Ugadi

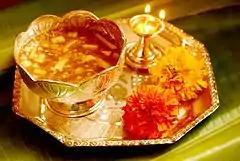
Ugadi Pachadi with puja tray

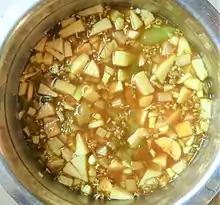

' or ', also known as Samvatsarādi, is the first day of the year on the Hindu calendar that is traditionally celebrated by the Telugu people and the Kannadigas in the Indian states of Andhra Pradesh, Telangana, Karnataka, Tamil Nadu, as well as by diasporan communities elsewhere. The cycle consists of 60 years—each year individually named. It is festively observed in these regions on the first day of the Hindu lunisolar calendar month of Chaitra. This typically falls in late March or early April of the Gregorian calendar. It also falls sometimes on the day after Amavasya with 27th Nakshatra Revati. Ugadi day is pivoted on the first New Moon after the March equinox.